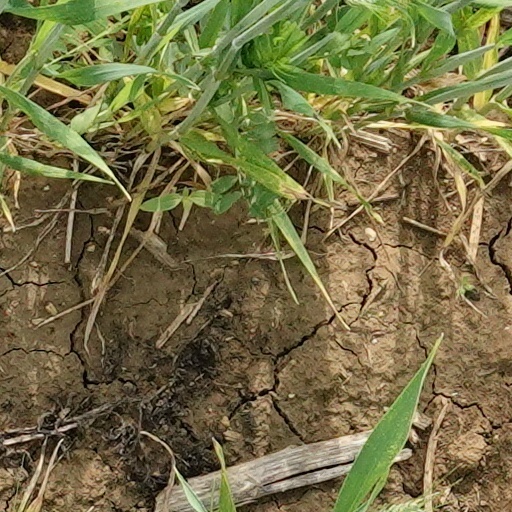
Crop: wheat